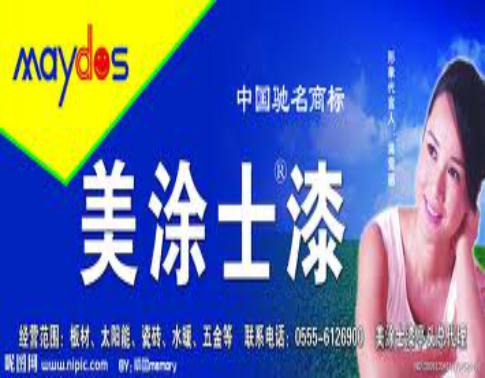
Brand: maydos
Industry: Necessities